Ben Kingsley

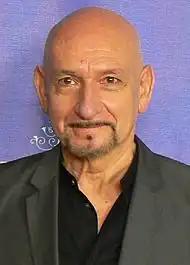
Kingsley at the Santa Barbara International Film Festival (2012)

In 2013, Kingsley appeared as the villain Trevor Slattery in the Marvel Cinematic Universe film "Iron Man 3" with Robert Downey Jr."," and as the hero Mazer Rackham in the science-fiction action adventure film "Ender's Game" with Harrison Ford and Asa Butterfield. A year later he played the Hebrew slave Nun in Ridley Scott's "" and Merenkahre, a simulacrum of an Egyptian pharaoh and father of Ahkmenrah, in Shawn Levy's "" with Ben Stiller, Robin Williams, Owen Wilson, Rami Malek and Dan Stevens. That same year, Kingsley would also reprise his role as Slattery in the direct-to-video short film "All Hail the King".